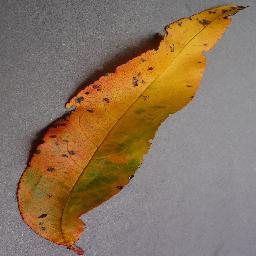
Label: Peach___Bacterial_spot